Night Song (2016 film)

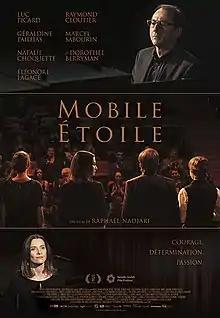

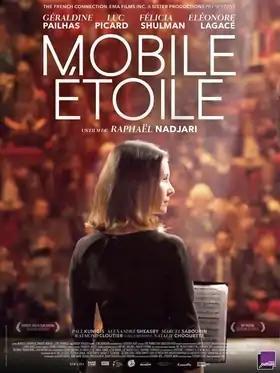
Movie poster

Night Song is a 2016 Franco-Canadian drama film written and directed by Raphaël Nadjari. It stars Géraldine Pailhas, Luc Picard, Felicia Shulman and Eléonore Lagacé. It won the Tobias Spencer Award at the Haifa International Film Festival.